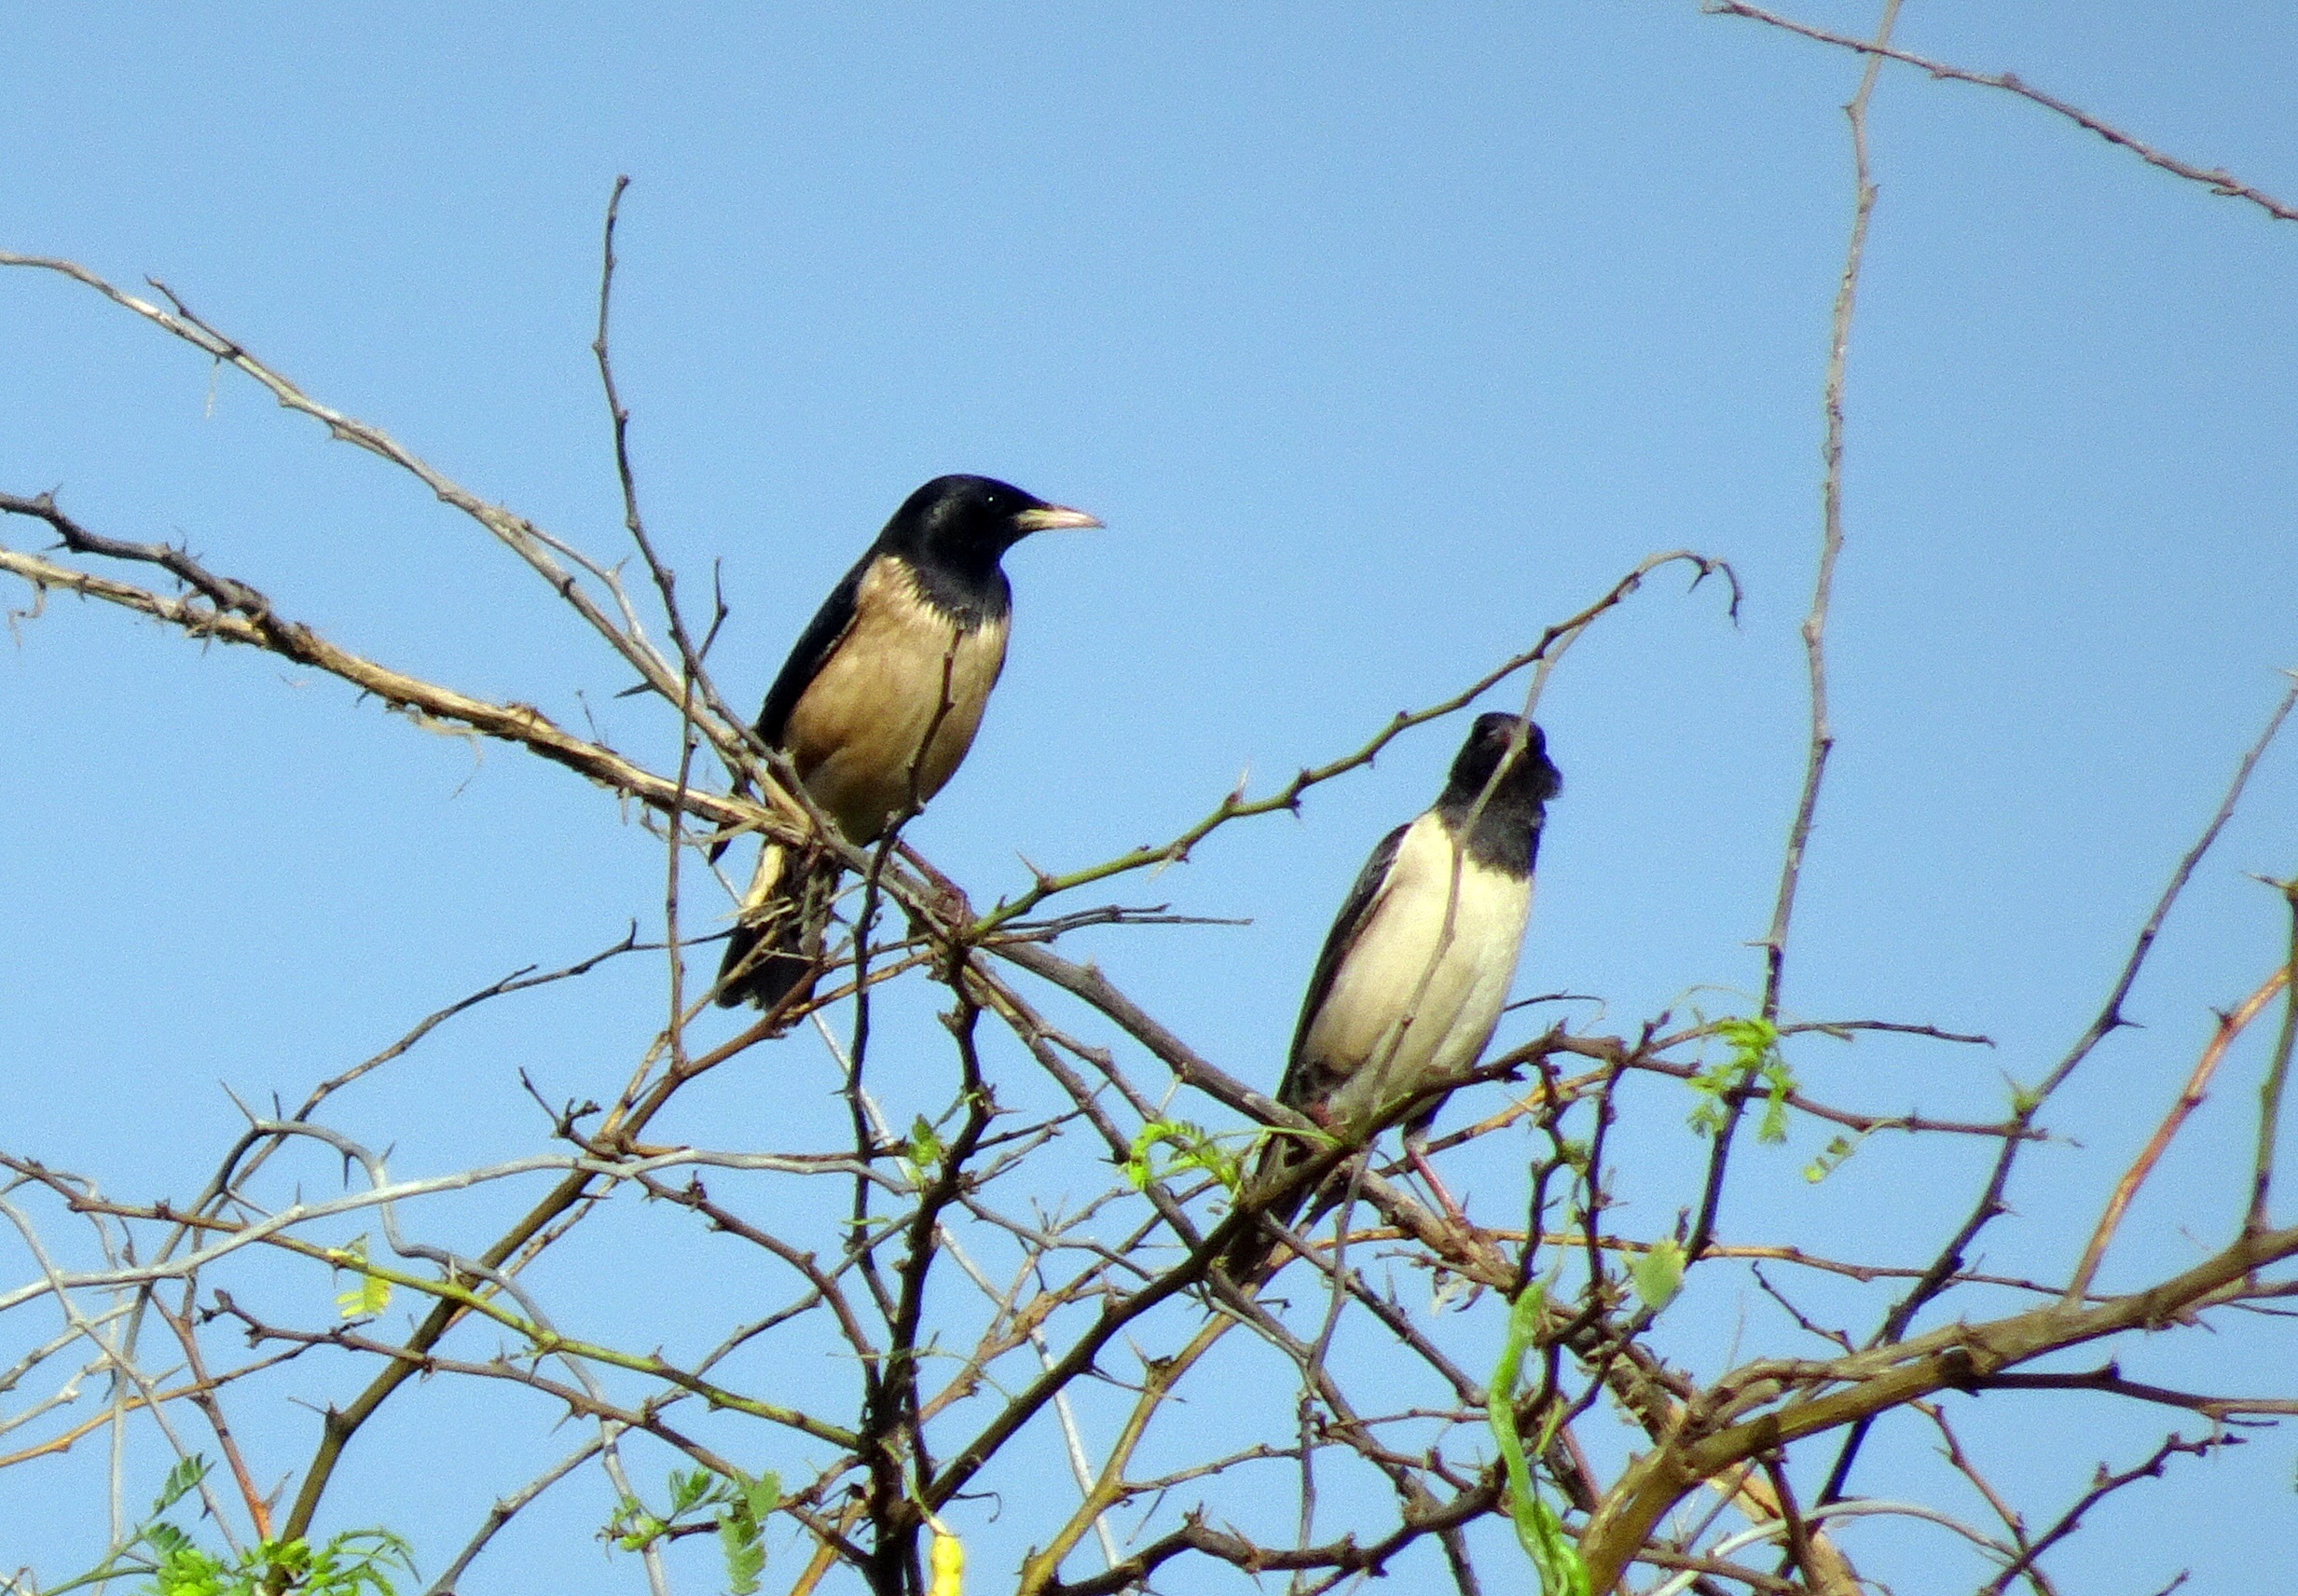
nature, branch, bird, wildlife, wild, beak, avian, fauna, passerine, vertebrate, india, birdwatching, sturnidae, perched, perching bird, porbandar, rosy pastor, rosy starling, pastor roseus, rose coloured starling, rose coloured pastor